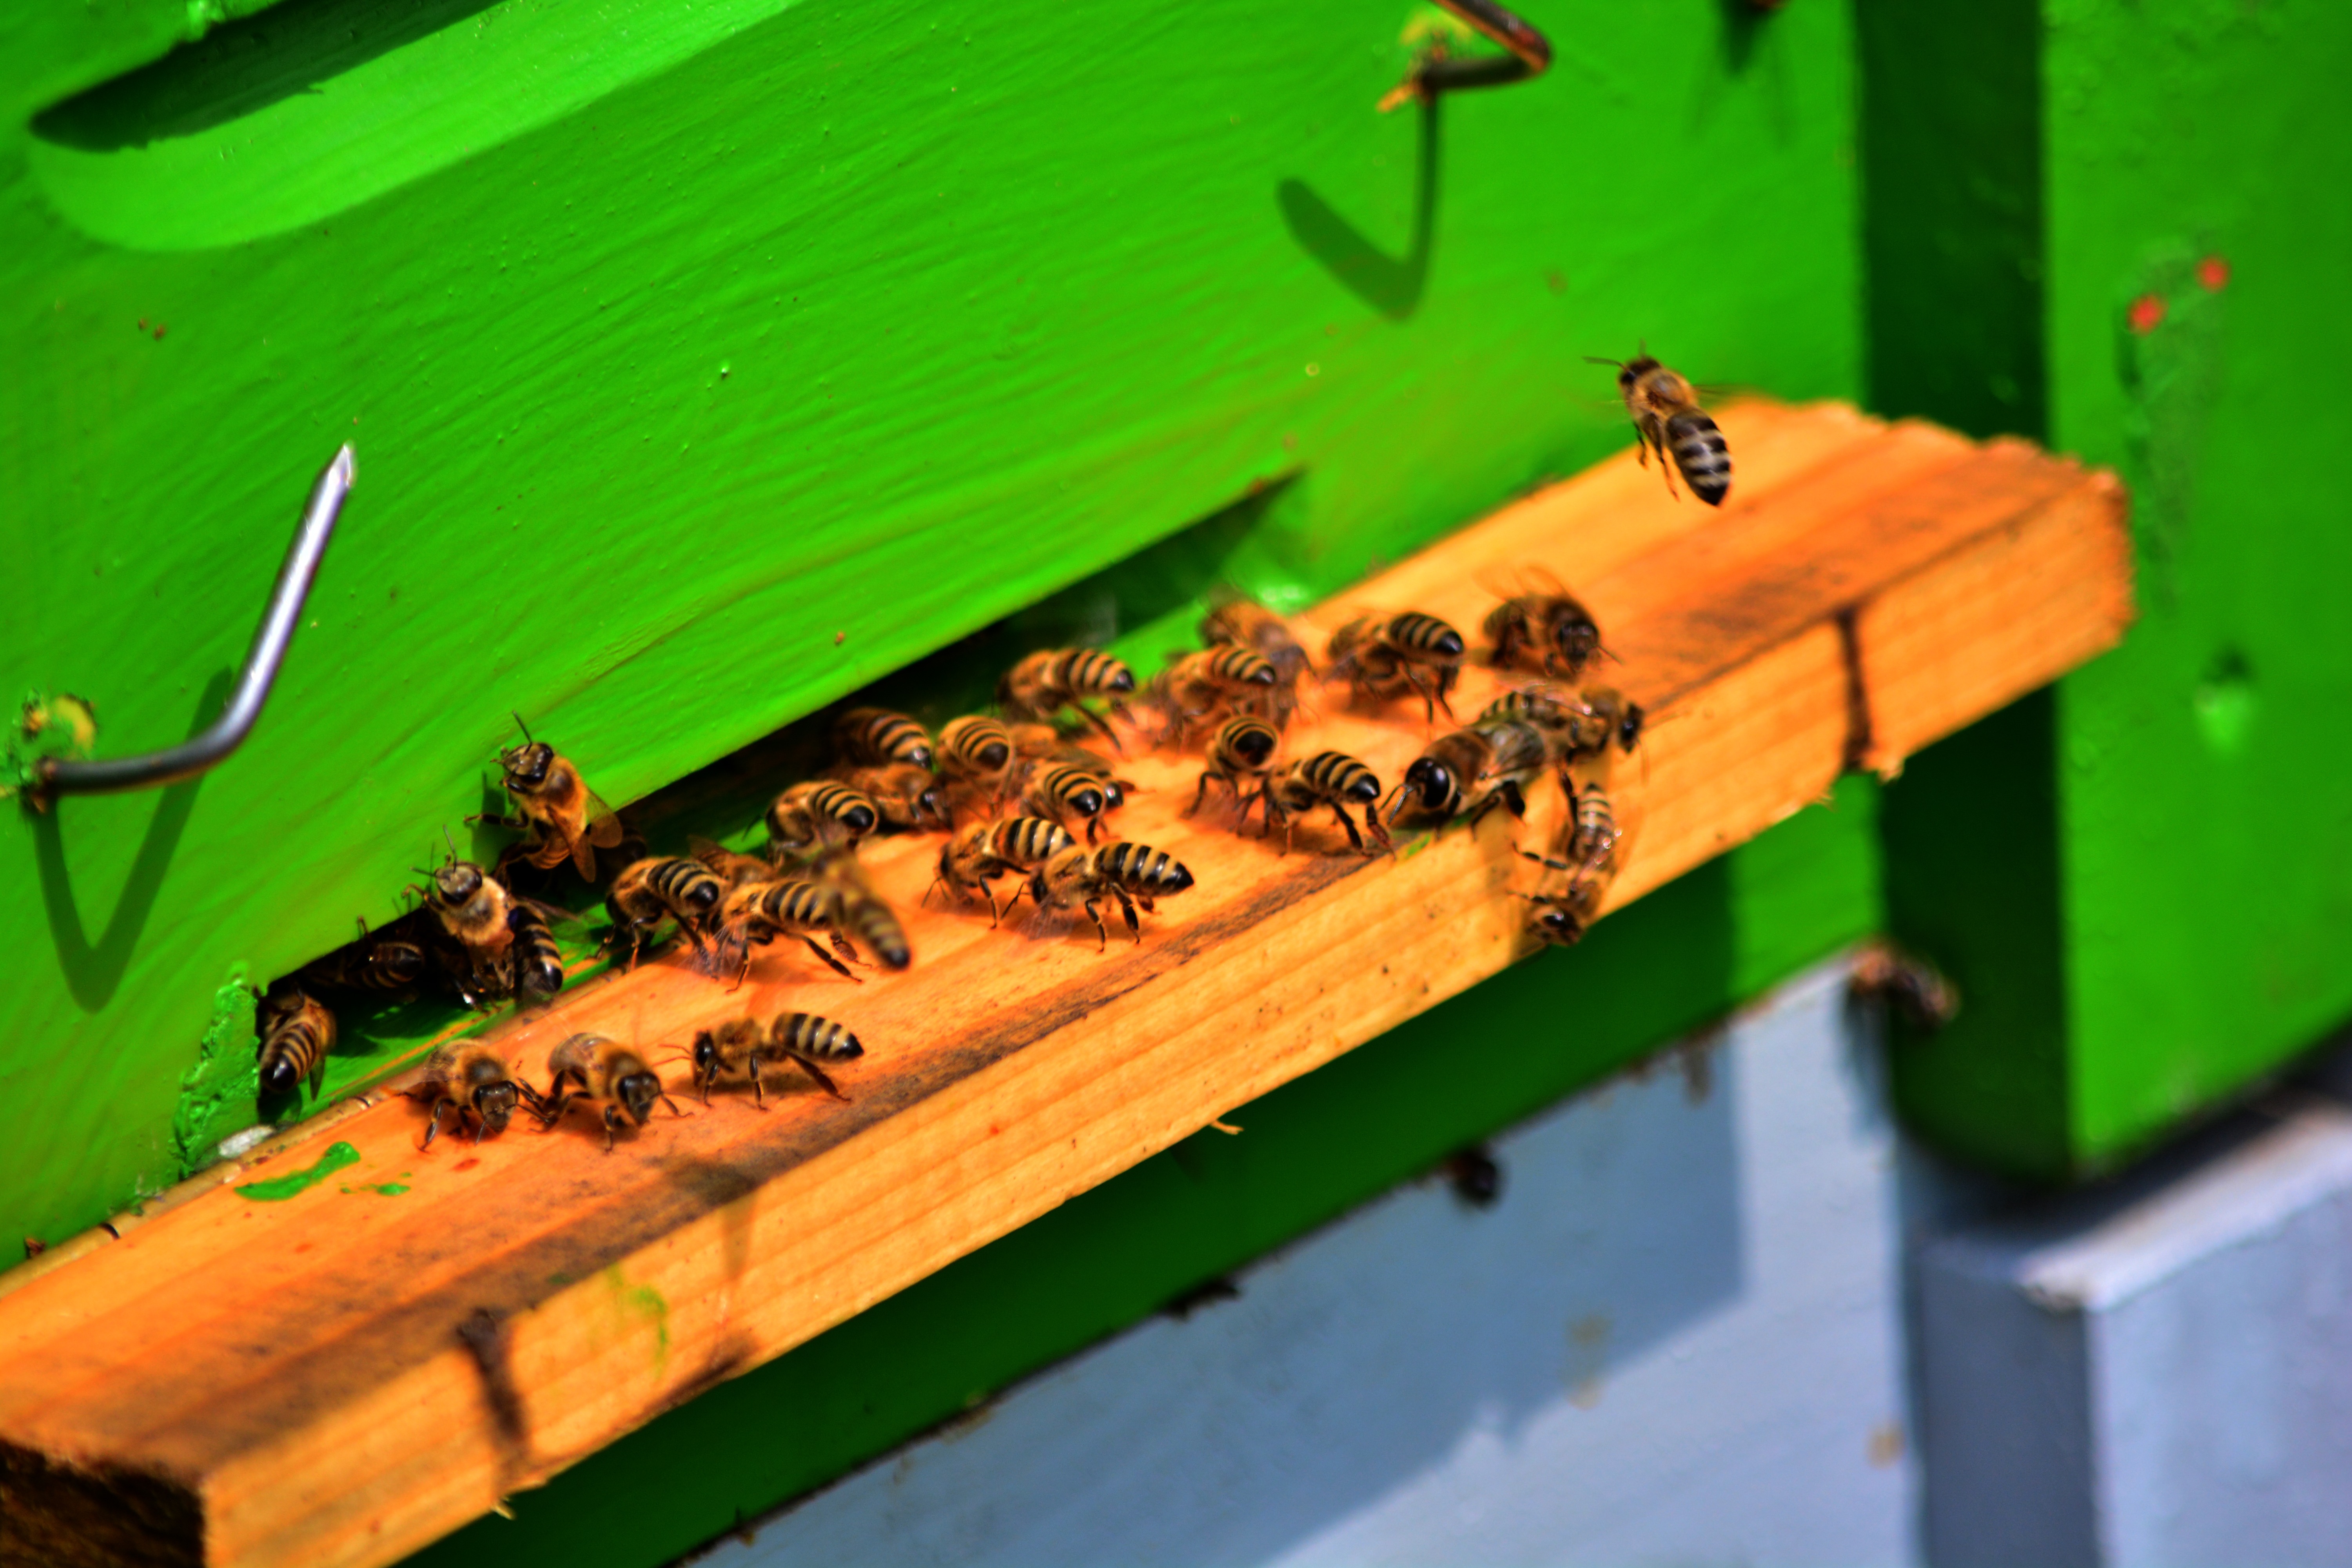
leaf, flower, green, color, insect, yellow, fauna, invertebrate, bee, bees, keeper, macro photography, honey bee, membrane winged insect